Sol-Angel and the Hadley St. Dreams

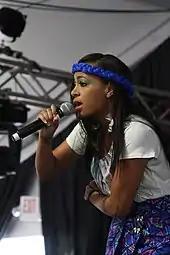
Solange performing at the South by Southwest music festival in 2009

Leading up to its release, "Sol-Angel and the Hadley St. Dreams" featured promotional photography of Solange in an array of costumes and wigs that evoke late 1960s and early 1970s fashion styles. The record companies of its release, Geffen and Music World Entertainment, aimed at an "intellectual, backpacking, coffee shop, digital kid" audience in promoting the album. Released on August 26, 2008, the album debuted at number three on the US "Billboard" Top R&B/Hip-Hop Albums chart, and at number nine on the "Billboard" 200, with first-week sales of 46,000 copies. By April 2009, the album had sold 138,000 copies in the United States.